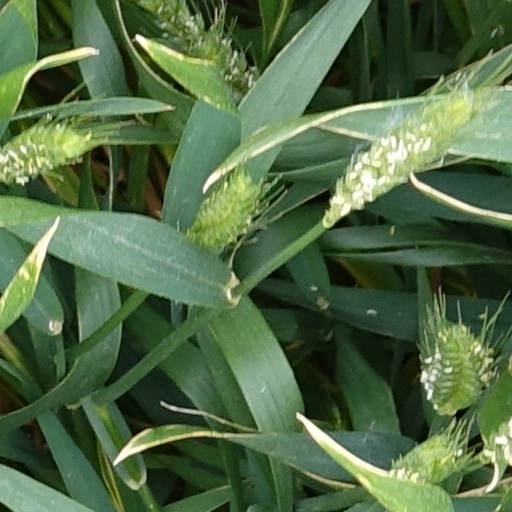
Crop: wheat